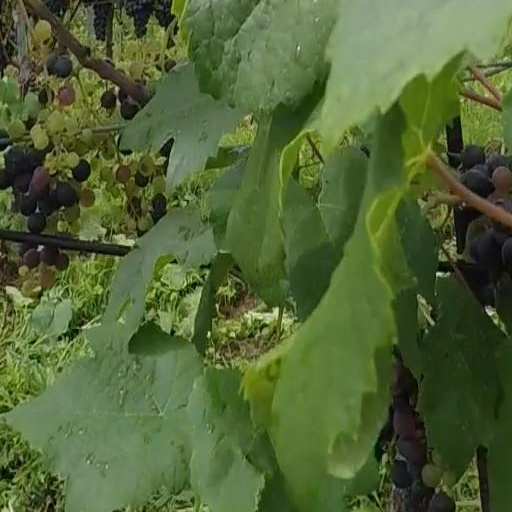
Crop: grape